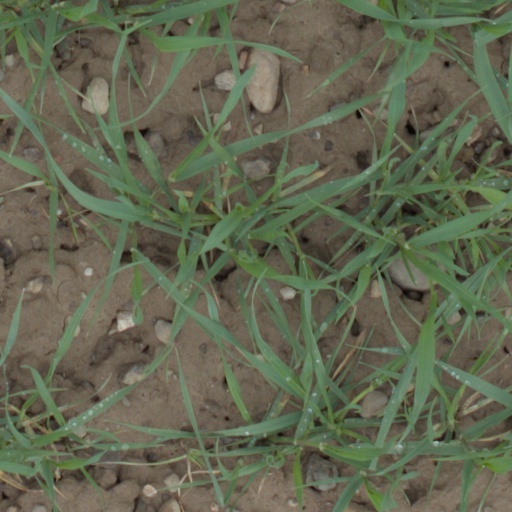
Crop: wheat